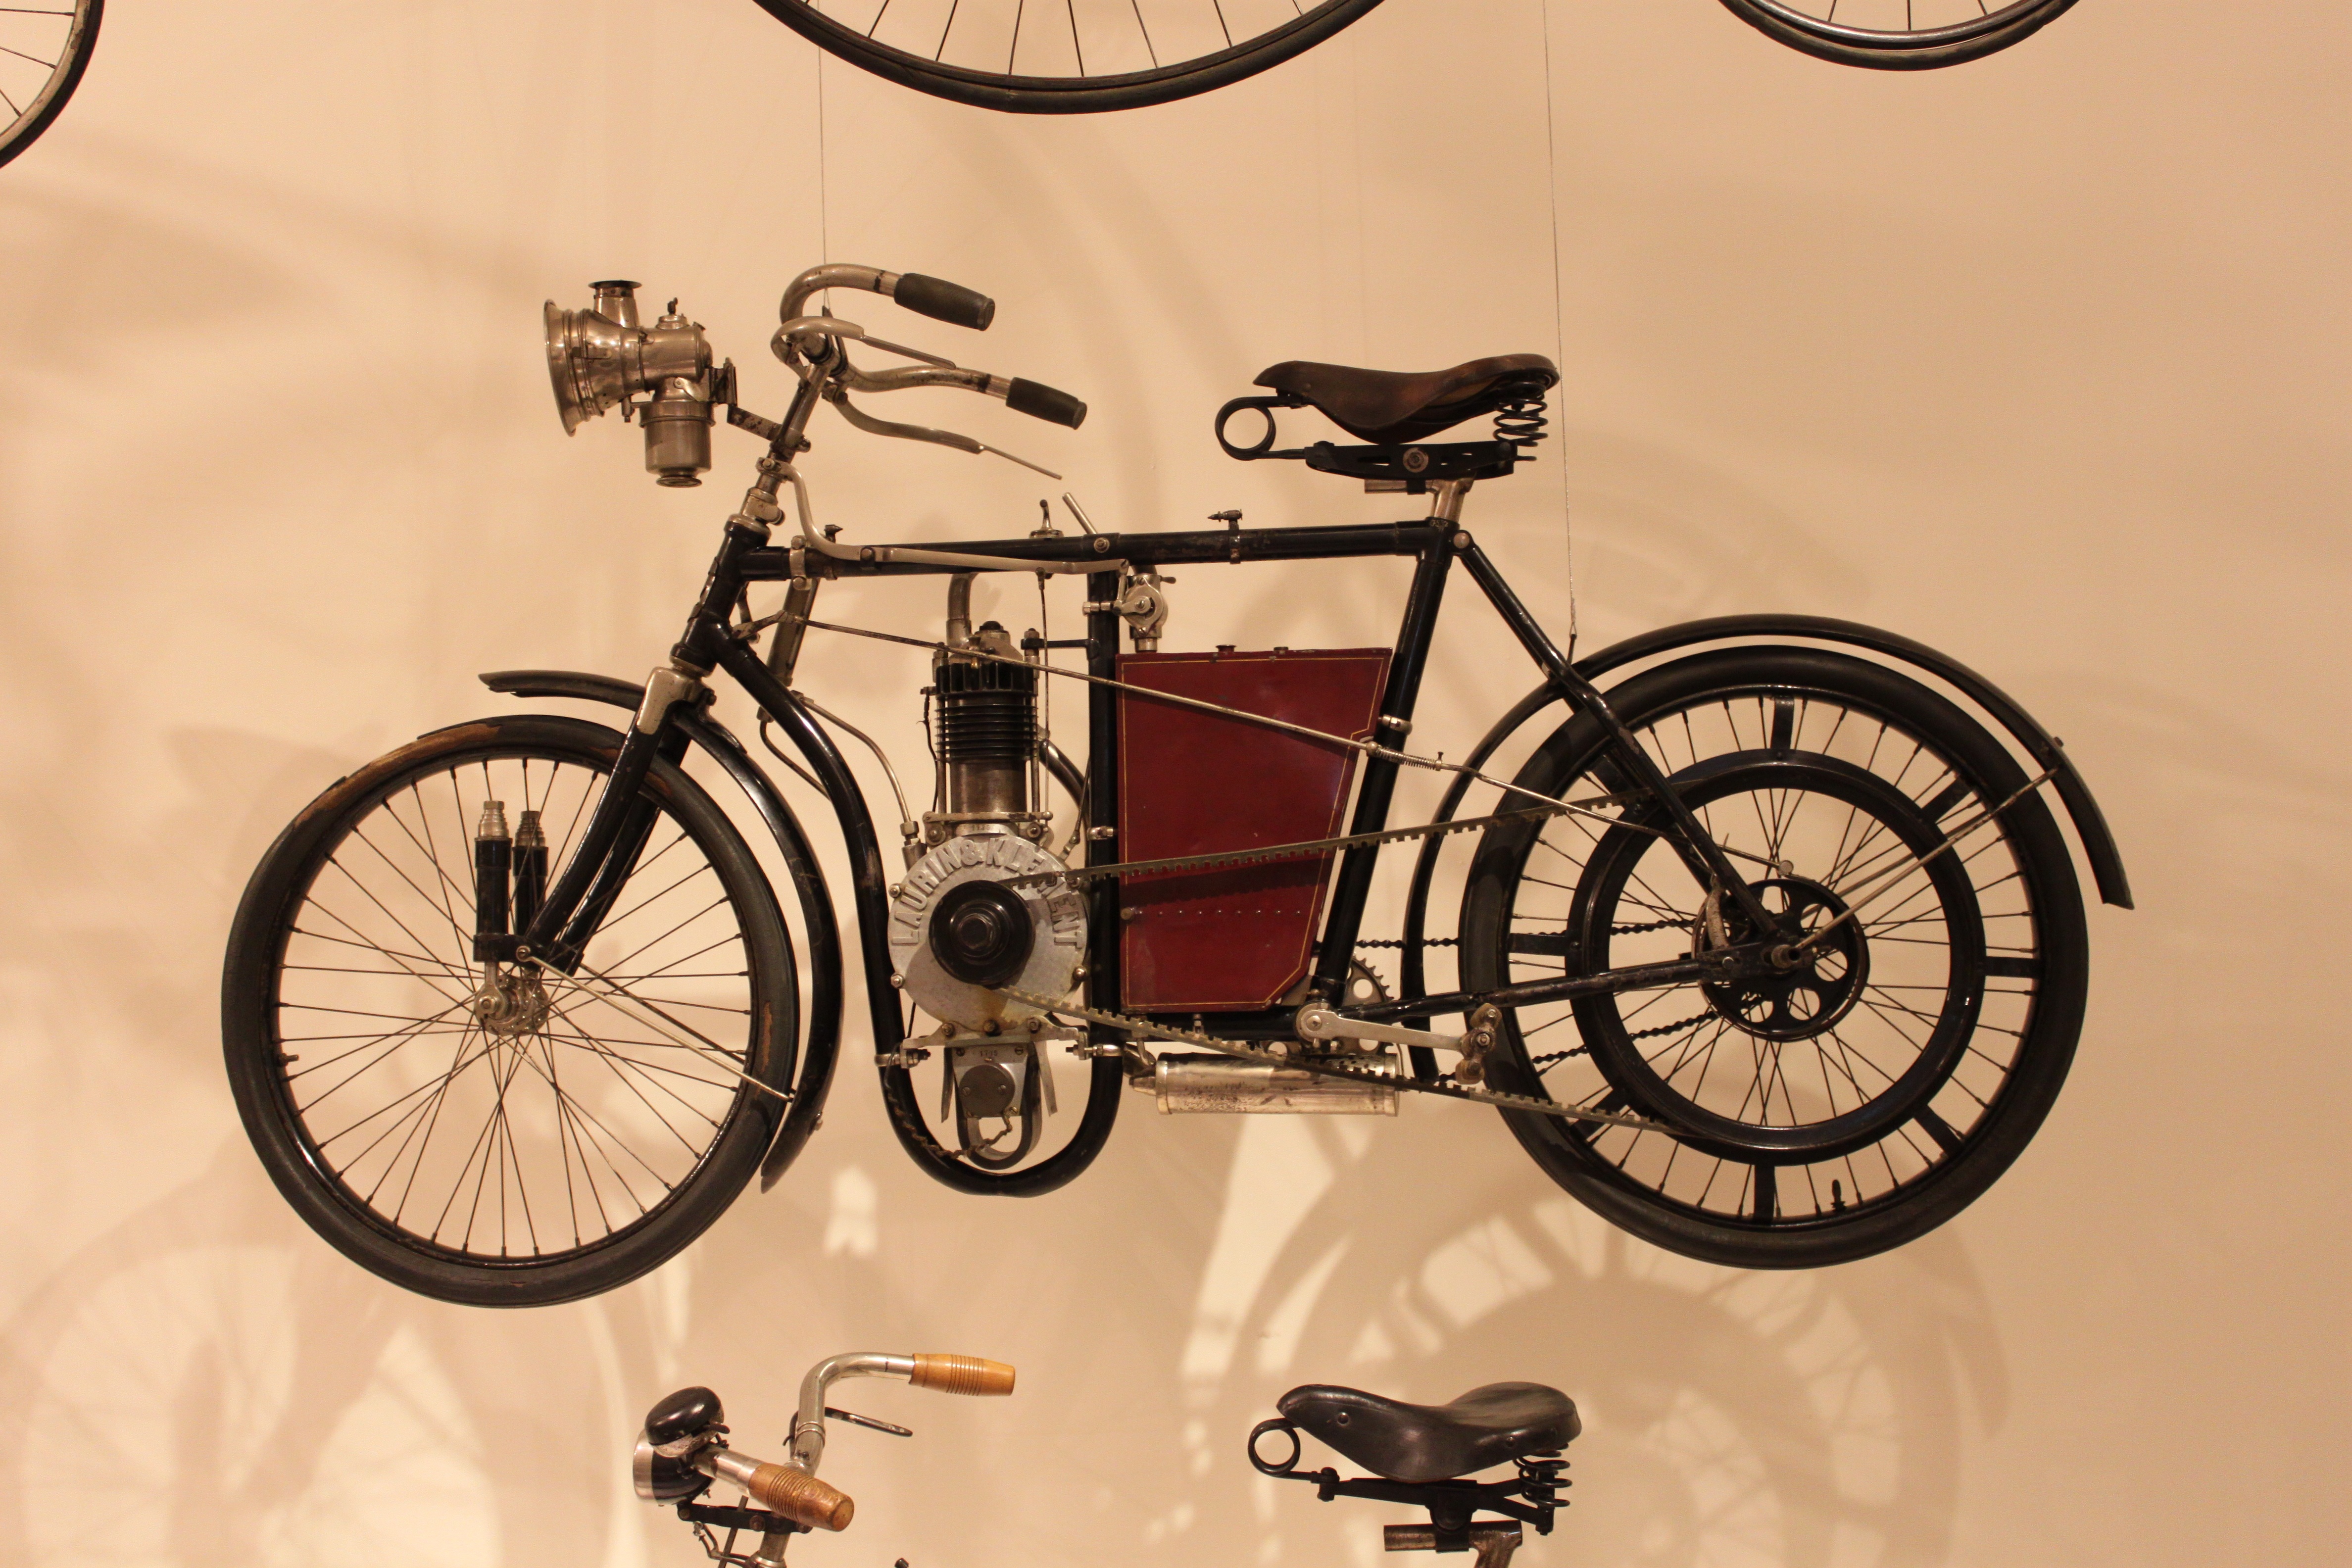
wheel, bicycle, vehicle, sports equipment, mountain bike, illustration, oldtimer, historically, mobility, motor bike, land vehicle, cyclo cross bicycle, bmx bike, road bicycle, racing bicycle, hybrid bicycle